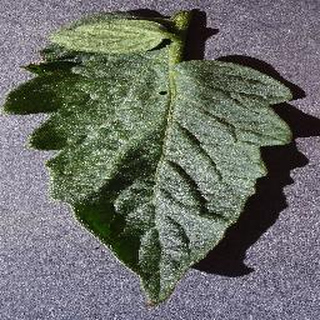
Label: healthy_tomato